Gale Anne Hurd

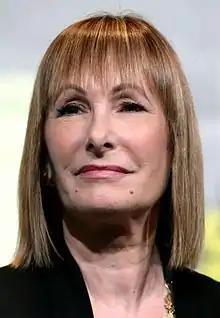
Hurd in 2016

Gale Anne Hurd (born October 25, 1955) is an American film and television producer, the founder of Valhalla Entertainment (formerly Pacific Western Productions), and a former recording secretary for the Producers Guild of America. Her notable works include "The Terminator" (1984), "Aliens" (1986), "The Abyss" (1989), "Armageddon" (1998), "Mankiller" (2017) and "The Walking Dead" (2010–2022).